Cumberland Falls

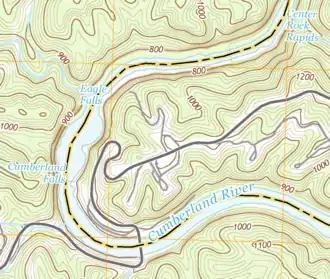
Detail of a USGS topographical map showing Cumberland Falls, the wide plunge pool immediately downstream (northward), as well as Eagle Falls on the west bank, and the rapids of Center Rock further downstream

It is believed that Cumberland Falls originated at the Pottsville Escarpment, near modern-day Burnside, Kentucky, and retreated to its current location approximately upstream. In its retreat, the falls cut what is now the Cumberland River gorge, reaching depths in places of up to . At its original location, the falls was taller than it is currently, and has lost height due to erosion as it moved upstream. It also carried a greater volume of water originally, because two major tributaries, the Laurel River and the Rockcastle River, both lie between the modern day location and the escarpment. The erosion of the underlying rock, and movement of the falls downward in height, and upstream in location will continue until the falls eventually disappears, and the river again becomes smoothly graded.